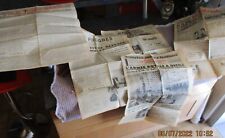
Waste category: paper